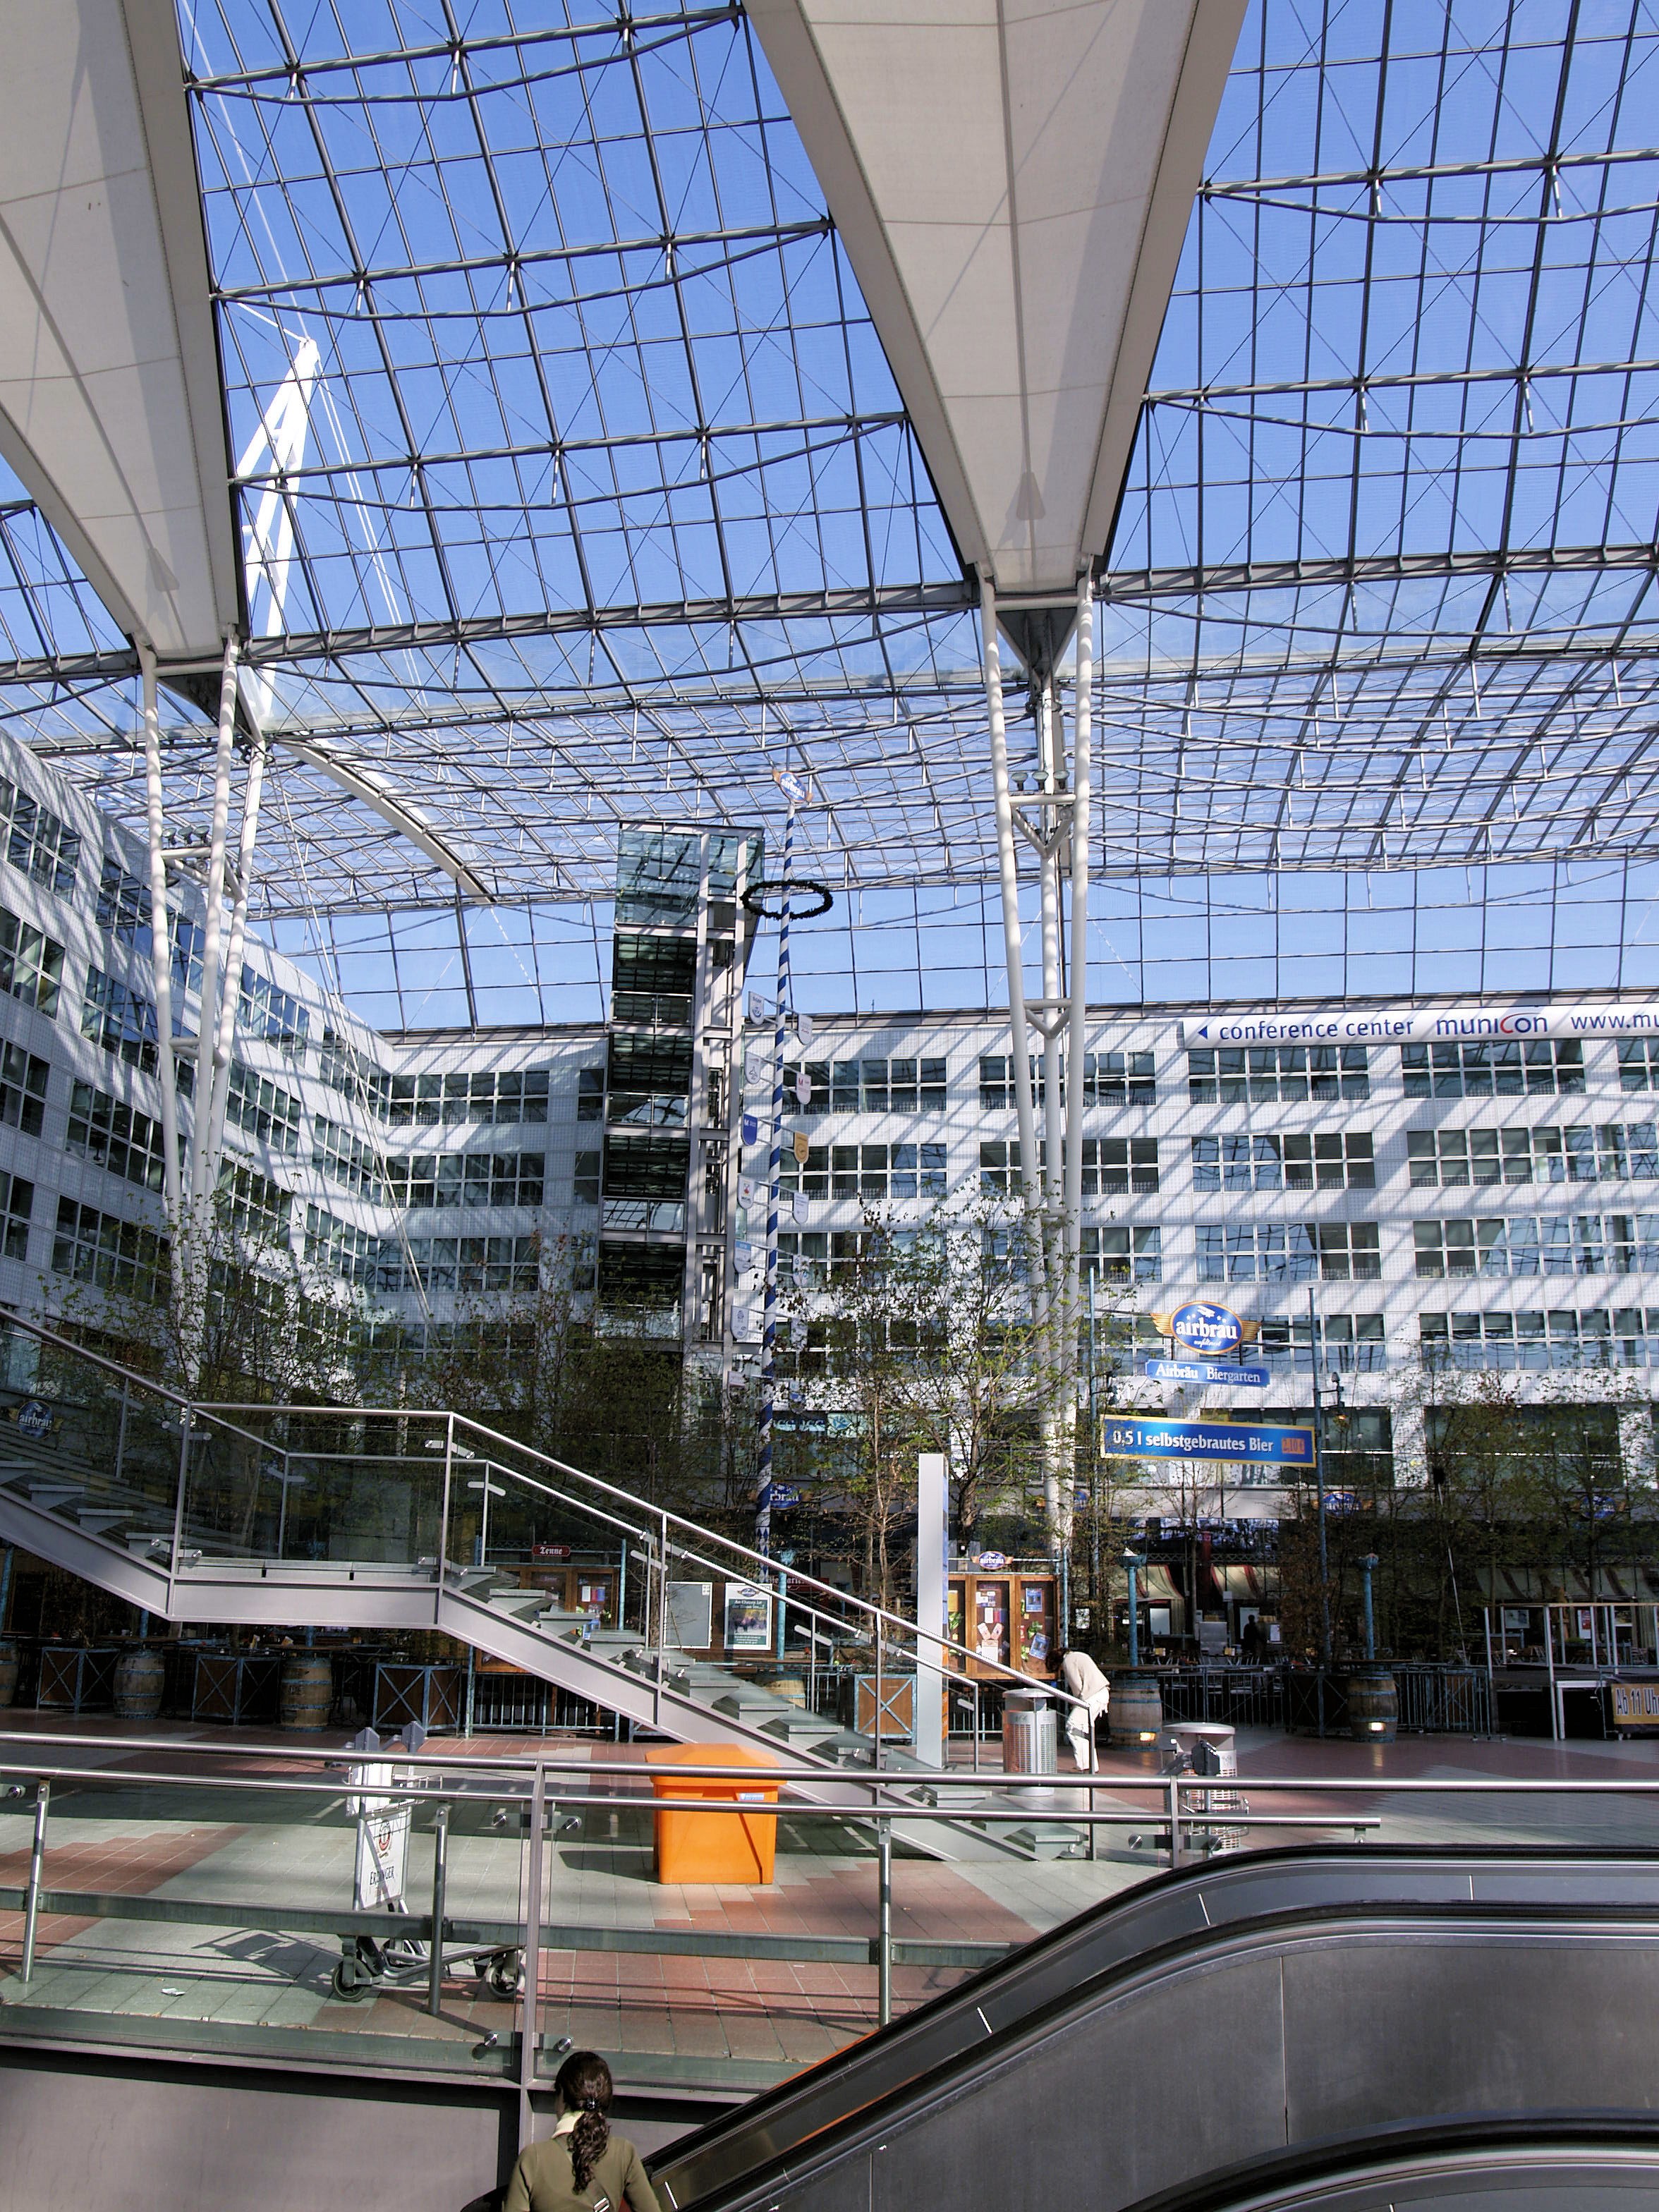
architecture, structure, glass, roof, building, skyscraper, downtown, airport, transport, reflection, vehicle, aviation, facade, business, modern, stadium, public transport, airport terminal, buildings, terminal, infrastructure, germany, bavaria, headquarters, munich, muc, shopping mall, urban area, metropolitan area, sport venue, modern design, modern archtecture